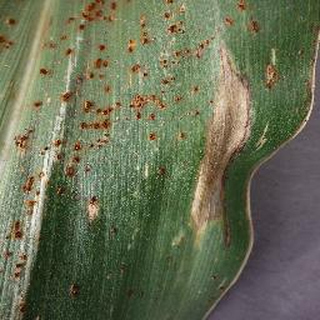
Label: corn_northern_leaf_blight